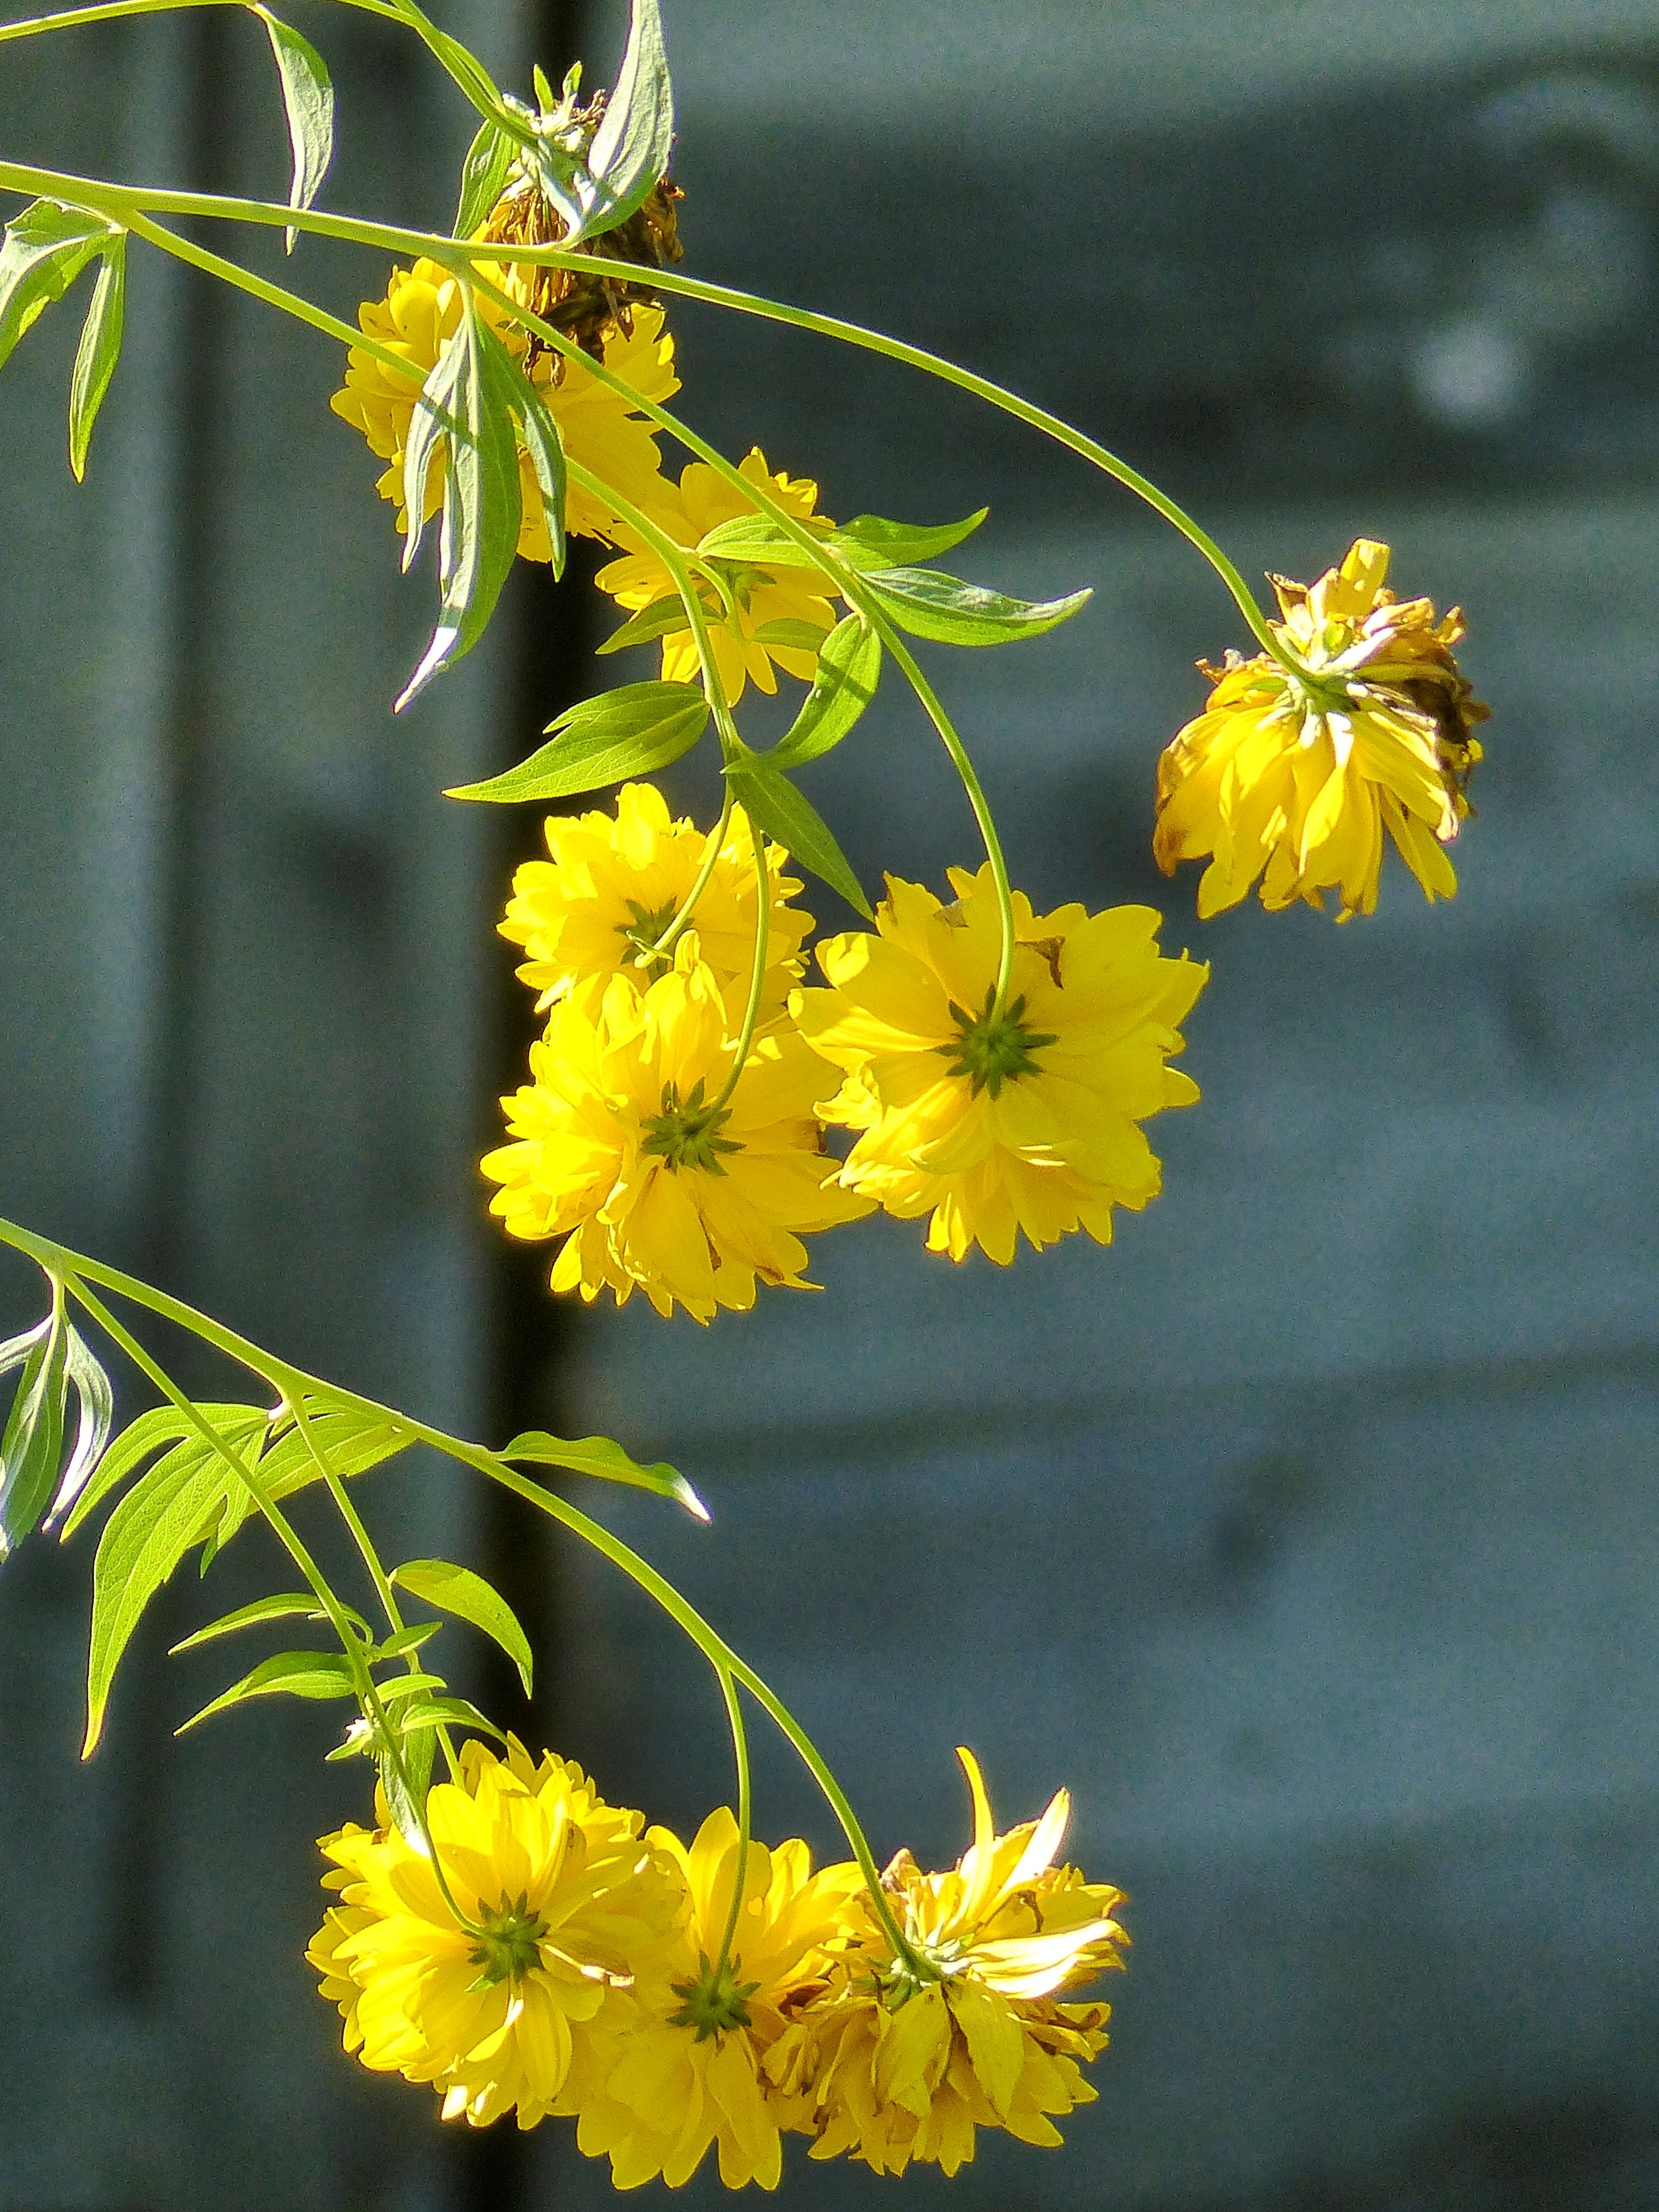
nature, blossom, plant, flower, herb, produce, botany, hanging, yellow, garden, flora, wildflower, flowers, shrub, cluster, mimosa, nectar, hypericum, flowering plant, hypericaceae, land plant